Andrew Calof

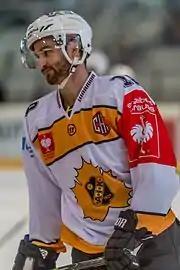
Andrew Calof during his tenure with Skellefteå AIK

In 2007 he was drafted in round 9 (#175 overall) by the Mississauga IceDogs in the Ontario Hockey League Priority Selection.